Dan Quayle 2000 presidential campaign

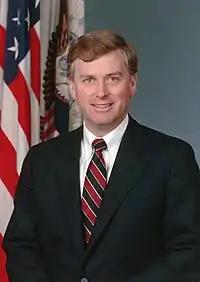
Official government photo of Dan Quayle, 1989

James Danforth Quayle was born in Indianapolis, Indiana in 1947. He attended college at DePauw University and Indiana University Indianapolis, during which time he also served as a member of the Indiana National Guard. In 1974, the same year he graduated, he was admitted to the bar and began practicing law in Huntington, Indiana. In 1976, he was elected as a member of the Republican Party to the United States House of Representatives, a position he would hold until being elected to the United States Senate in 1980. During the 1988 United States presidential election, he was chosen as the running mate of eventual winner George H. W. Bush, with Quayle sworn in as Vice President of the United States in 1989. However, Bush and Quayle lost reelection in the 1992 presidential election.